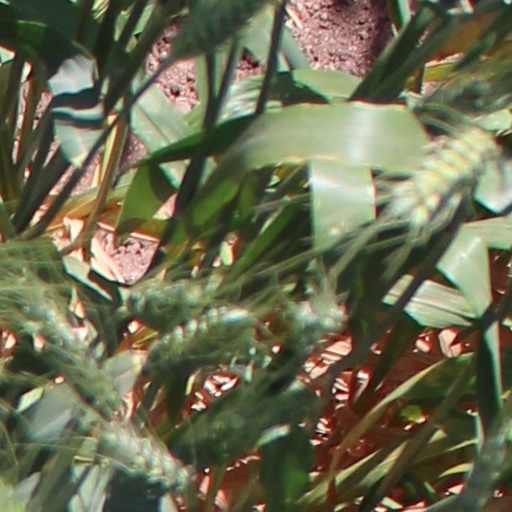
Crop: wheat